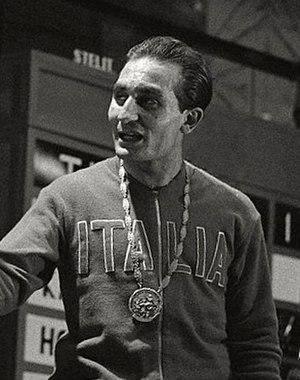
Wladimiro Calarese est un sabreur italien.